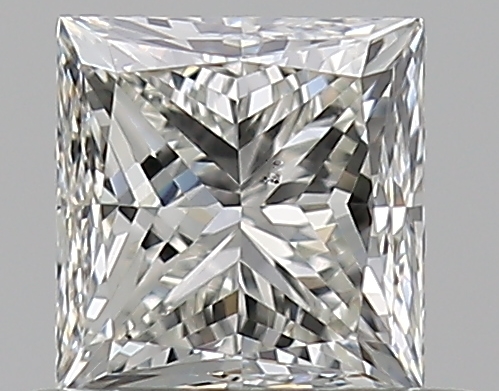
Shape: princess
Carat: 0.5
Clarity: SI1
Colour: J
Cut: VG
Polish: EX
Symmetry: VG
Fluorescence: N
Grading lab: GIA
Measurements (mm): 4.26 x 4.11 x 3.12